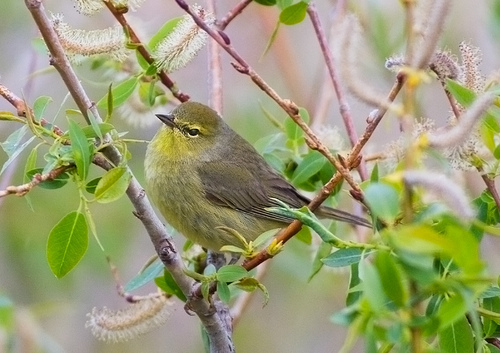
a very plump yellow and grey bird sits on a thin branch
this little bird has a yellow belly and breast, with a black superciliary and gray nape.
the bird has a yellow colored round body with a brownish green colored coverts and crown.
gray bird with yellow throat and black bill, also has an off white eyering.
a bird with a tiny pointed bill, small head, yellow throat, and fat yellow belly.
this plump bird has a short, dark bill and greenish-yellow and grey feathers with lighter shades on the head and darker on the wings.
this bird has wings that are brown and has a yellow belly
this bird is yellow, brown and gray in color, with a very small sharp beak.
this bird has a short pointed black bill with a yellow eyering and a black wing.
this round bird has a chartreuse throat and belly, a yellow superciliary, and a short gray bill.
Species: Tennessee Warbler